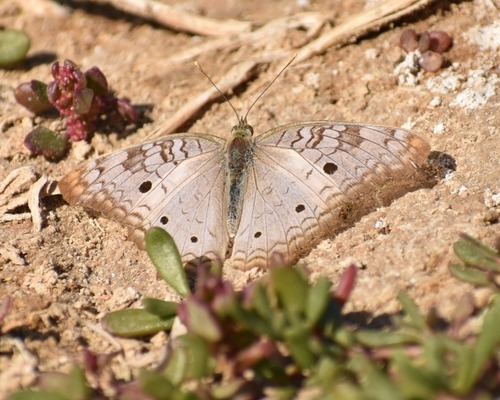
Scientific name: Anartia jatrophae
Common name: White peacock
Family: Nymphalidae
Order: Lepidoptera
Pollinator type: Primary pollinator
Habitat: Gardens, parks, and open areas
Geographic range: Southern United States to Argentina
Conservation status: Least Concern